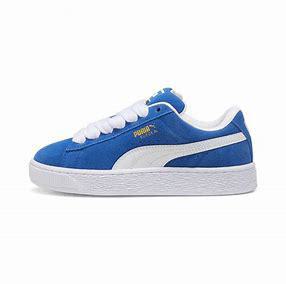
Brand: Puma
Model: Suede XL